Nonington

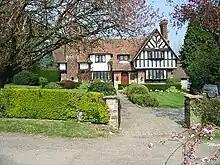
Red Tiles, Beauchamps Lane

Nonington Village Hall opened in December 1923 with a Christmas fair and market following fifteen months of fundraising.